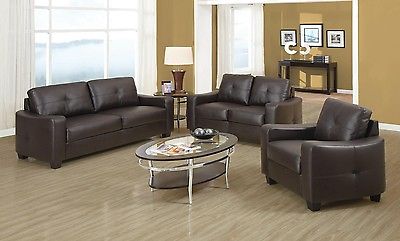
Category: sofa